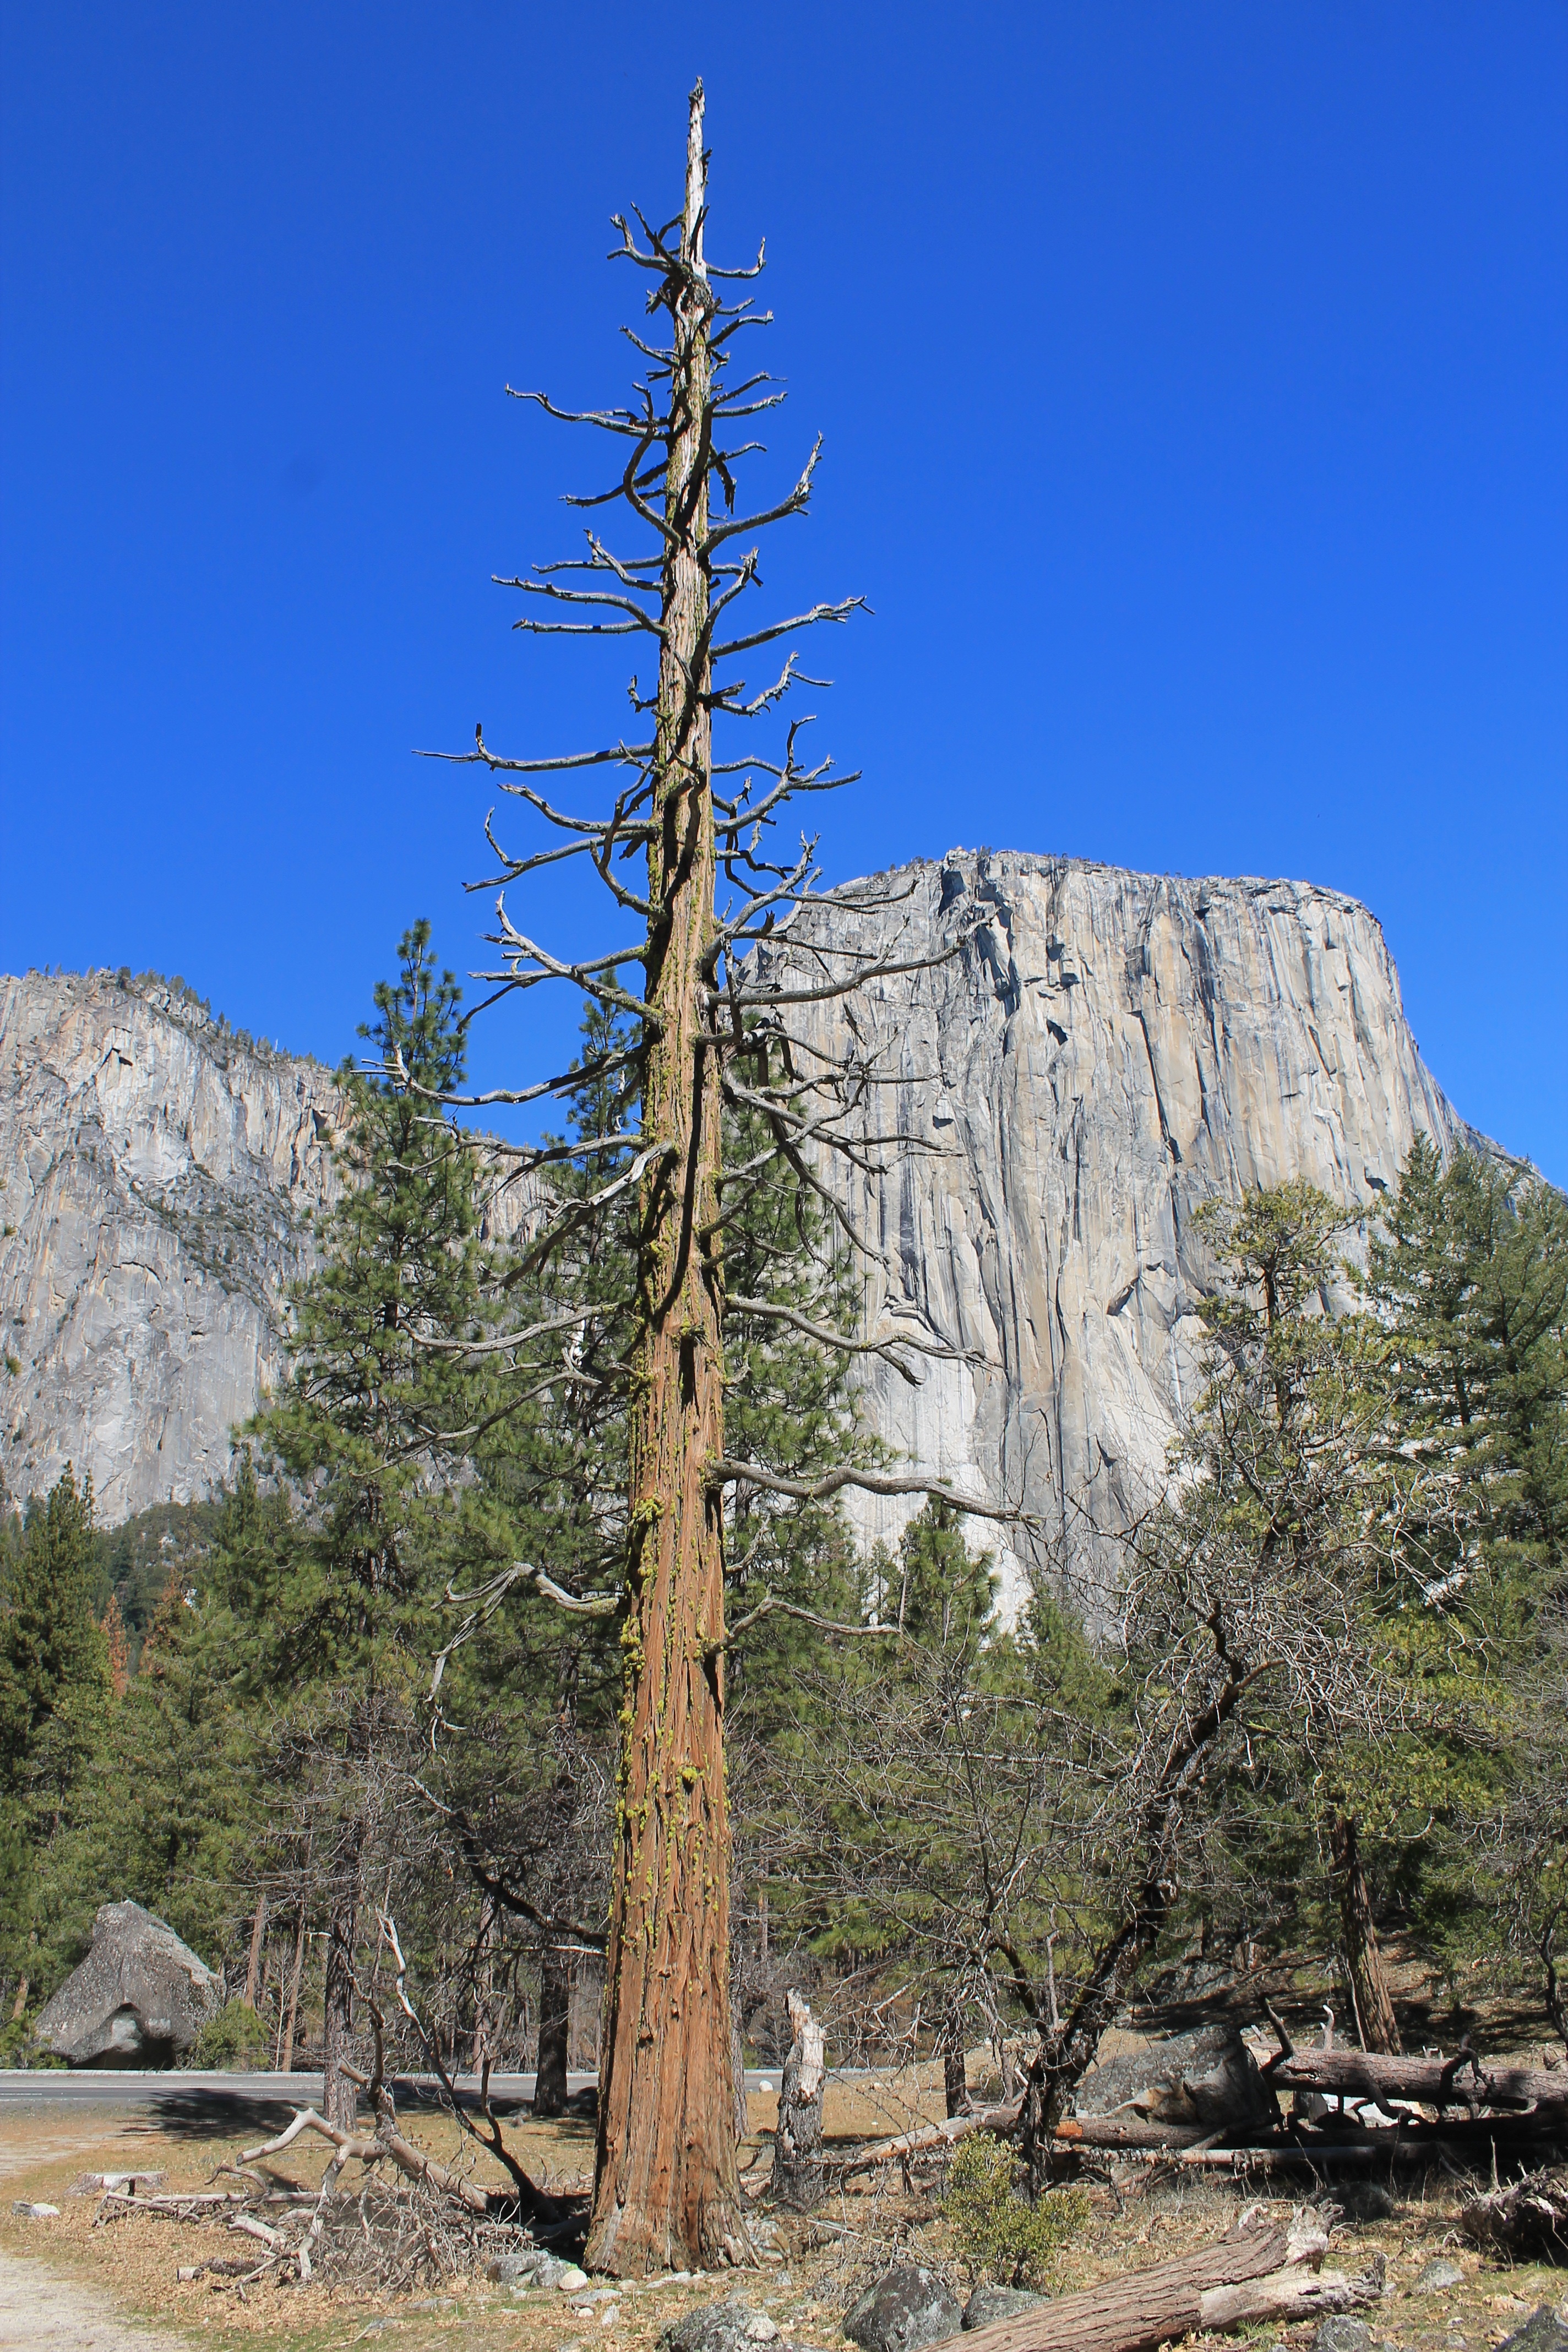
landscape, tree, nature, forest, outdoor, rock, wilderness, mountain, plant, sky, fall, river, valley, stone, tunnel, travel, yosemite, formation, pine, green, high, scenic, natural, park, weather, usa, america, landmark, blue, climbing, point, tourism, captain, california, ridge, national, geology, spruce, sierra, famous, united, dome, el, nevada, granite, larch, states, destination, half, merced, el capitan, capitan, woody plant, mountainous landforms